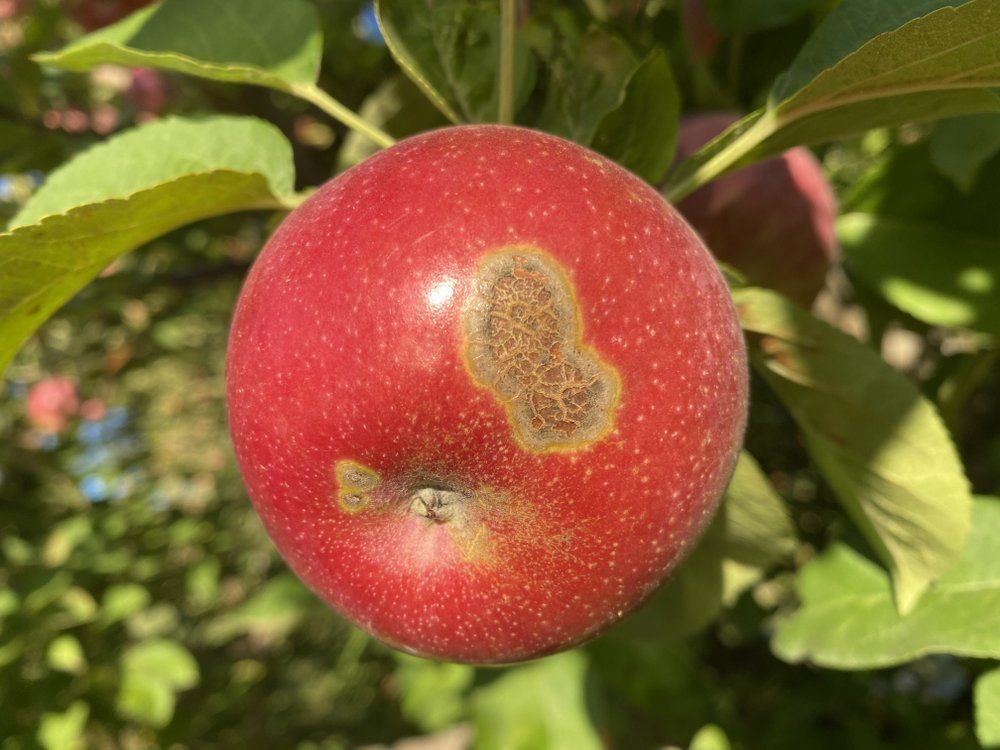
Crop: apple
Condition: scab